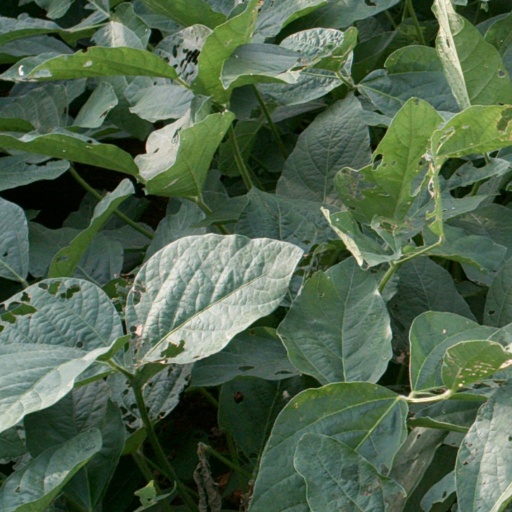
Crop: soybean